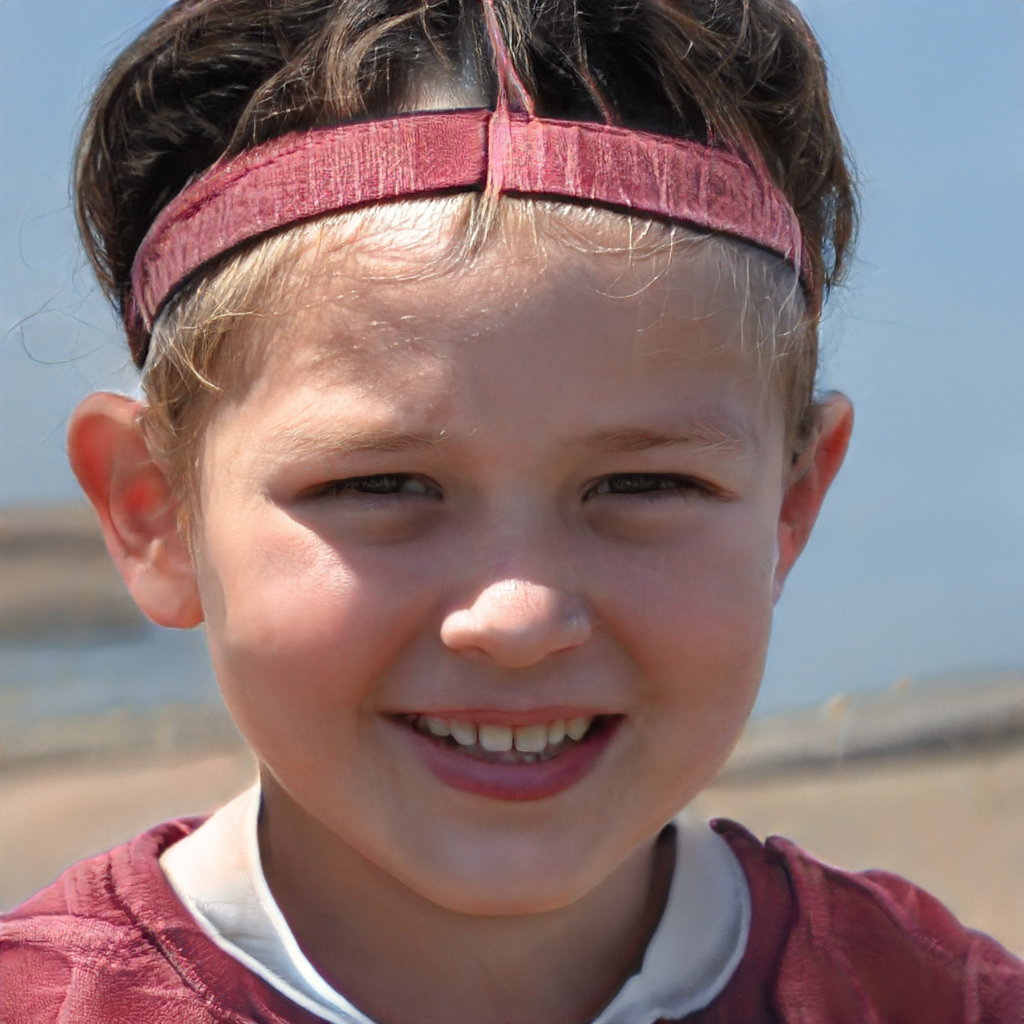
Portrait style: Real Portrait